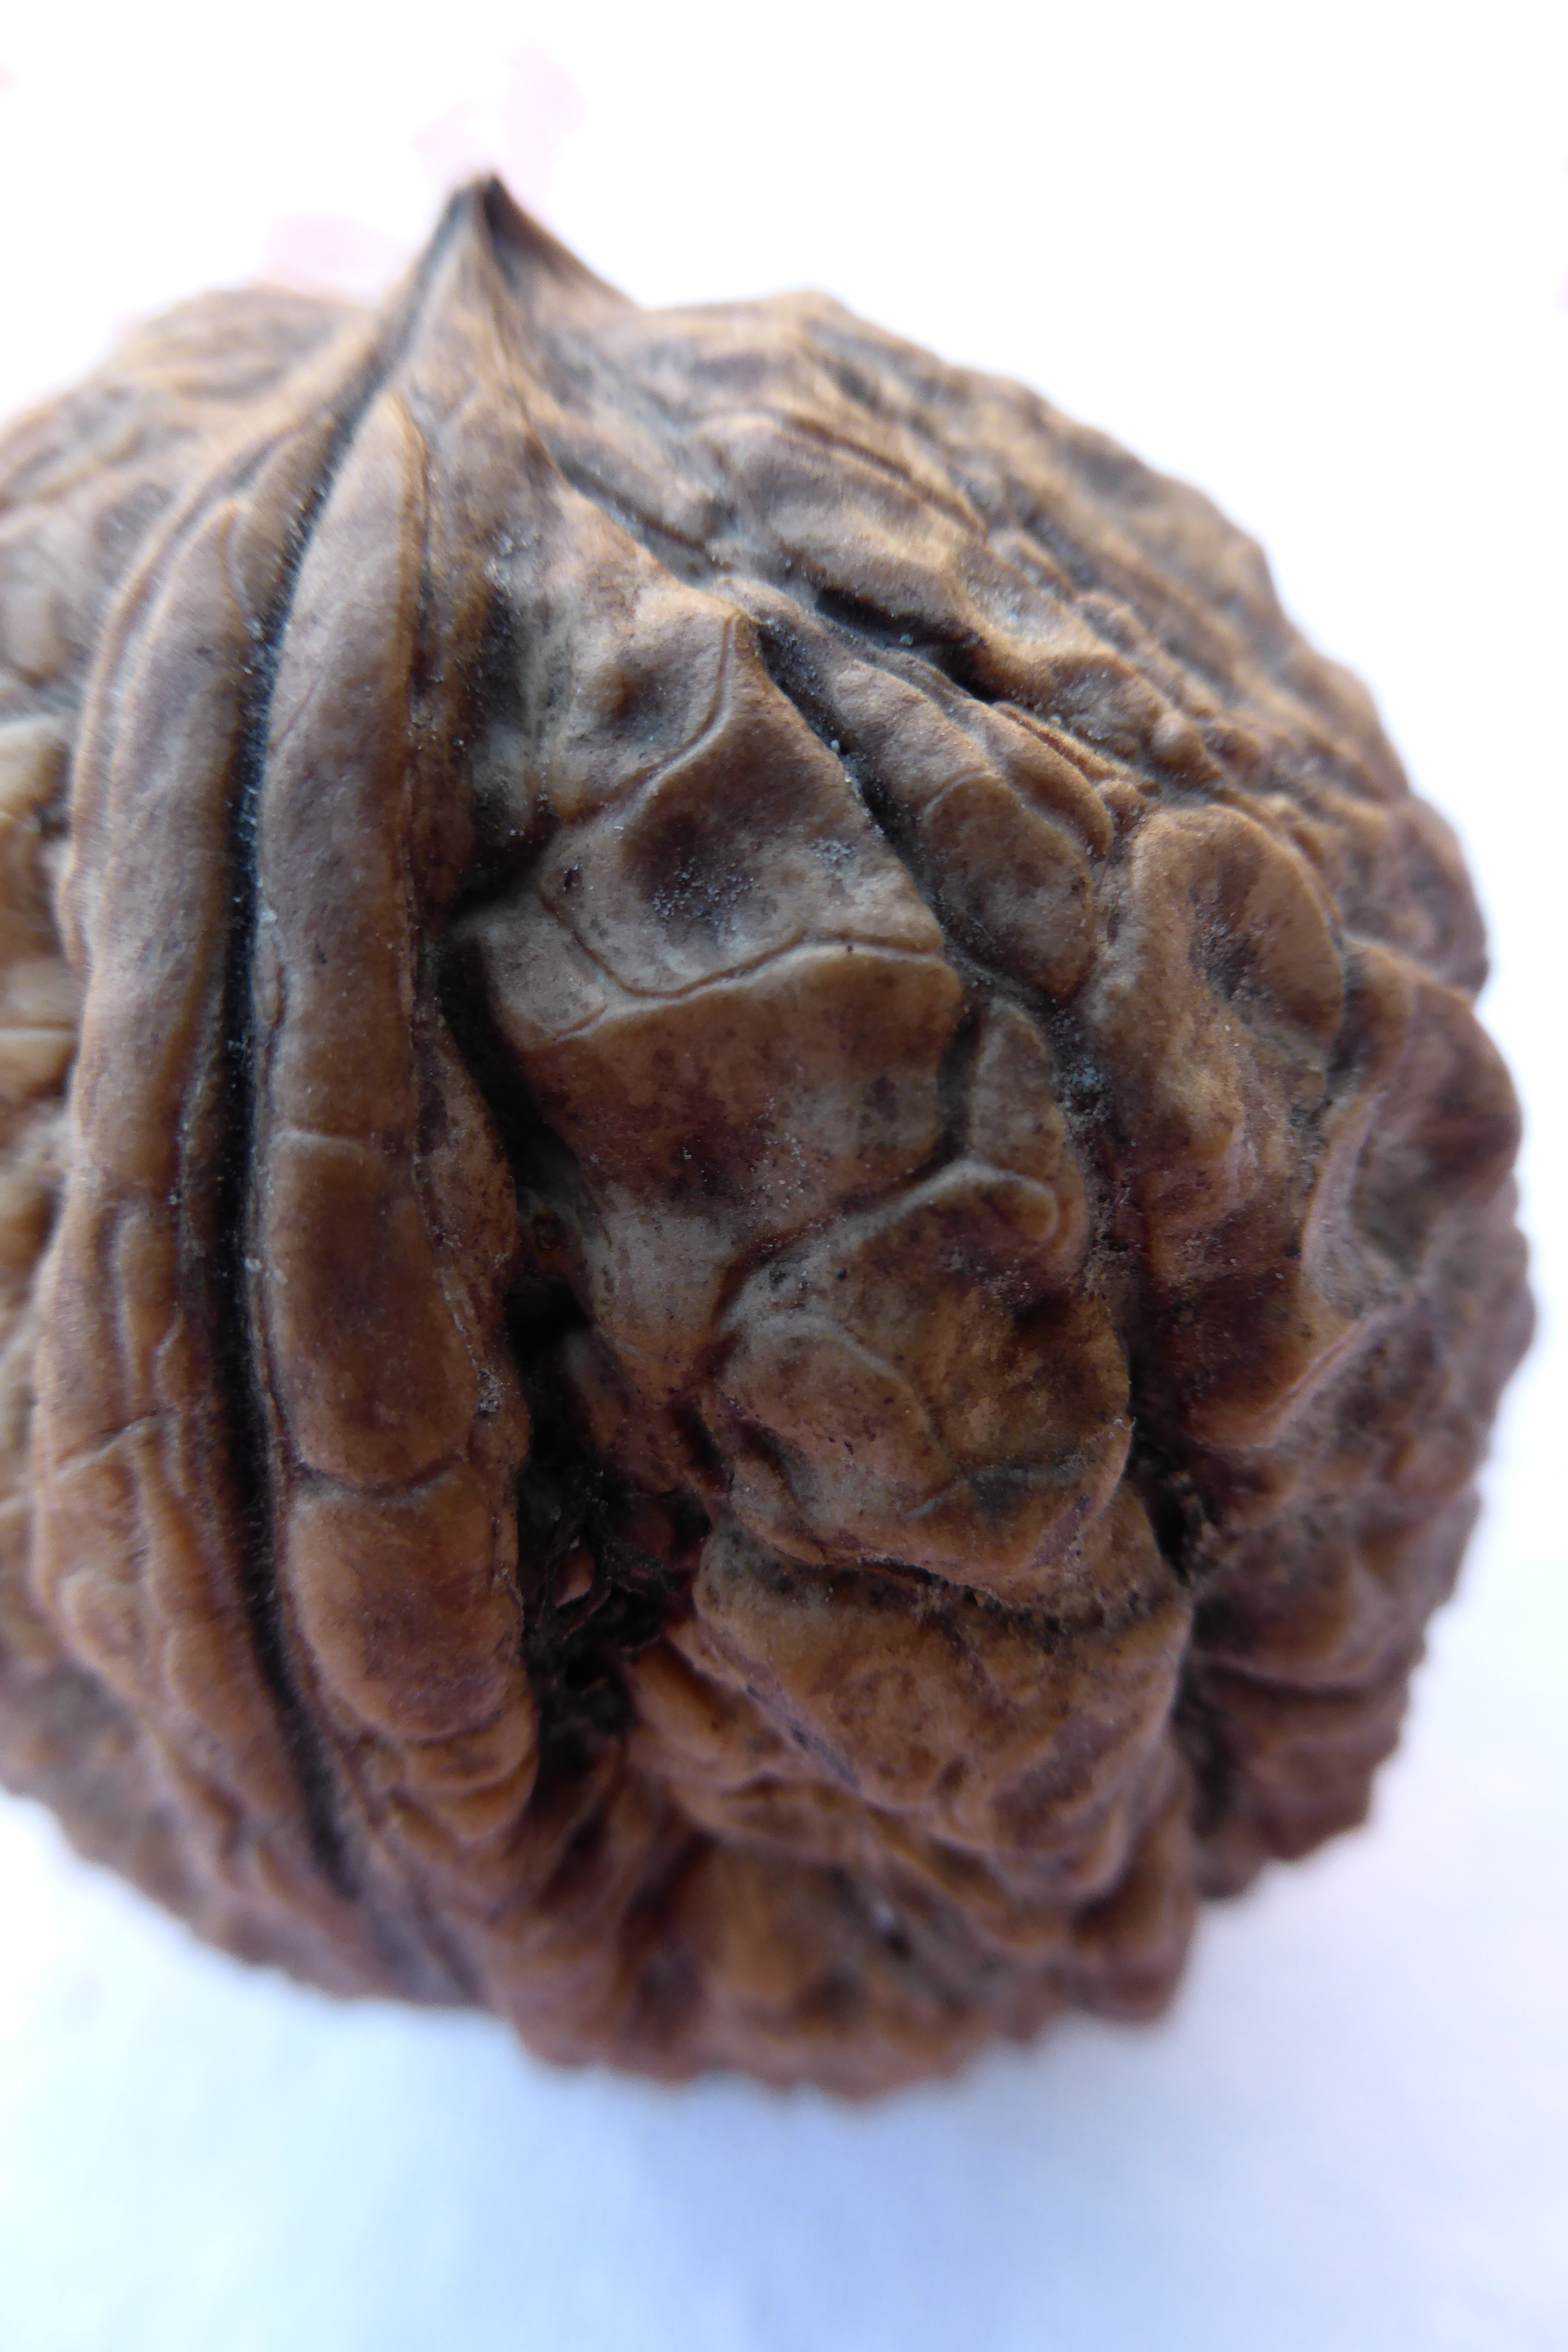
leaf, food, harvest, produce, autumn, nut, healthy, shell, walnut, close up, thanksgiving, fat, organ, carving, auriculariales, wrinkled, flavor, tree nut, shiitake, medicinal mushroom, auriculariaceae, tree nuts